Bere Island

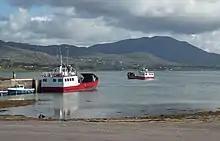
Bere Island ferry

The island is served by two ferries both of which can carry light vehicles. One sails between Castletownbere and the west of the Island while the other serves Pontoon (a pier about 2 km east of Castletownbere along the R572) and Rerrin village.